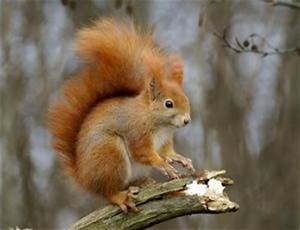
Label: squirrel